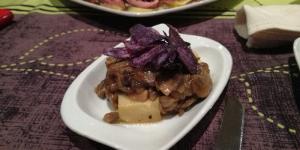
setas al pedro ximenez